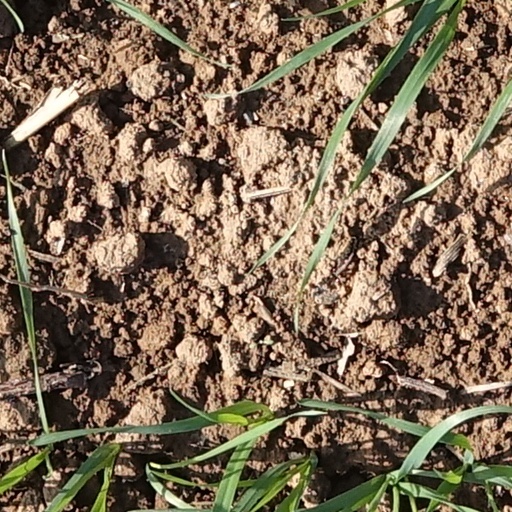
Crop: wheat